Vickers Wellington LN514

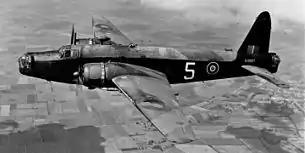
A Wellington bomber similar to LN514

Vickers Wellington LN514 was a Vickers Wellington bomber built in 1943 in record time, as part of a British propaganda effort during the Second World War.